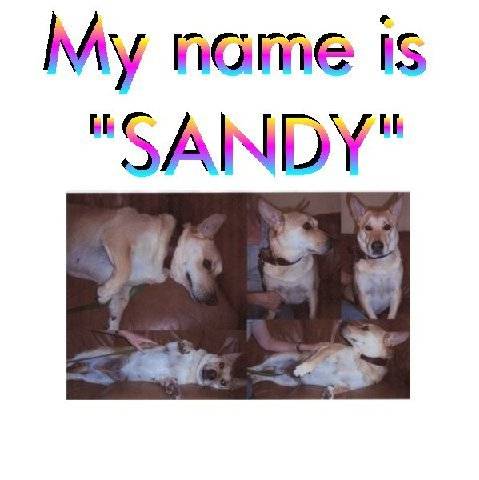
Label: dog